Doughnut Economics: Seven Ways to Think Like a 21st-Century Economist

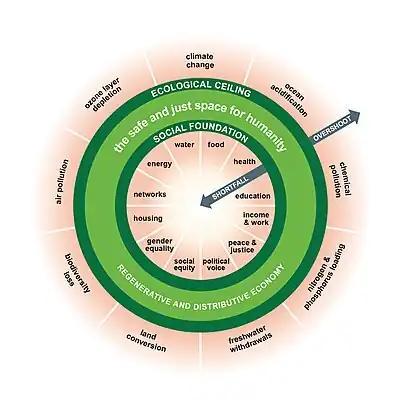
The model of doughnut economics

Oxford economist Kate Raworth presented her 13 February 2012 Discussion Paper, "A Safe and Just Space for Humanity: Can we live within the Doughnut?", prior to the Rio+20 United Nations Conference on Sustainable Development. The doughnut-shaped visual framework illustrates a safe space between "planetary boundaries" and "social boundaries" in which "humanity can thrive."